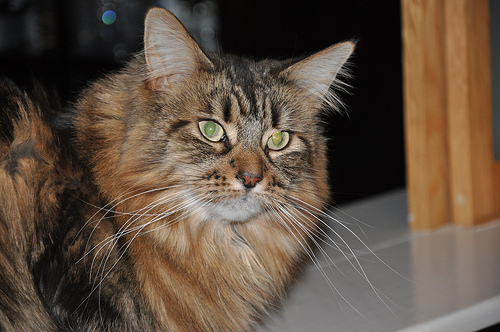
Animal: cat
Breed: maine_coon